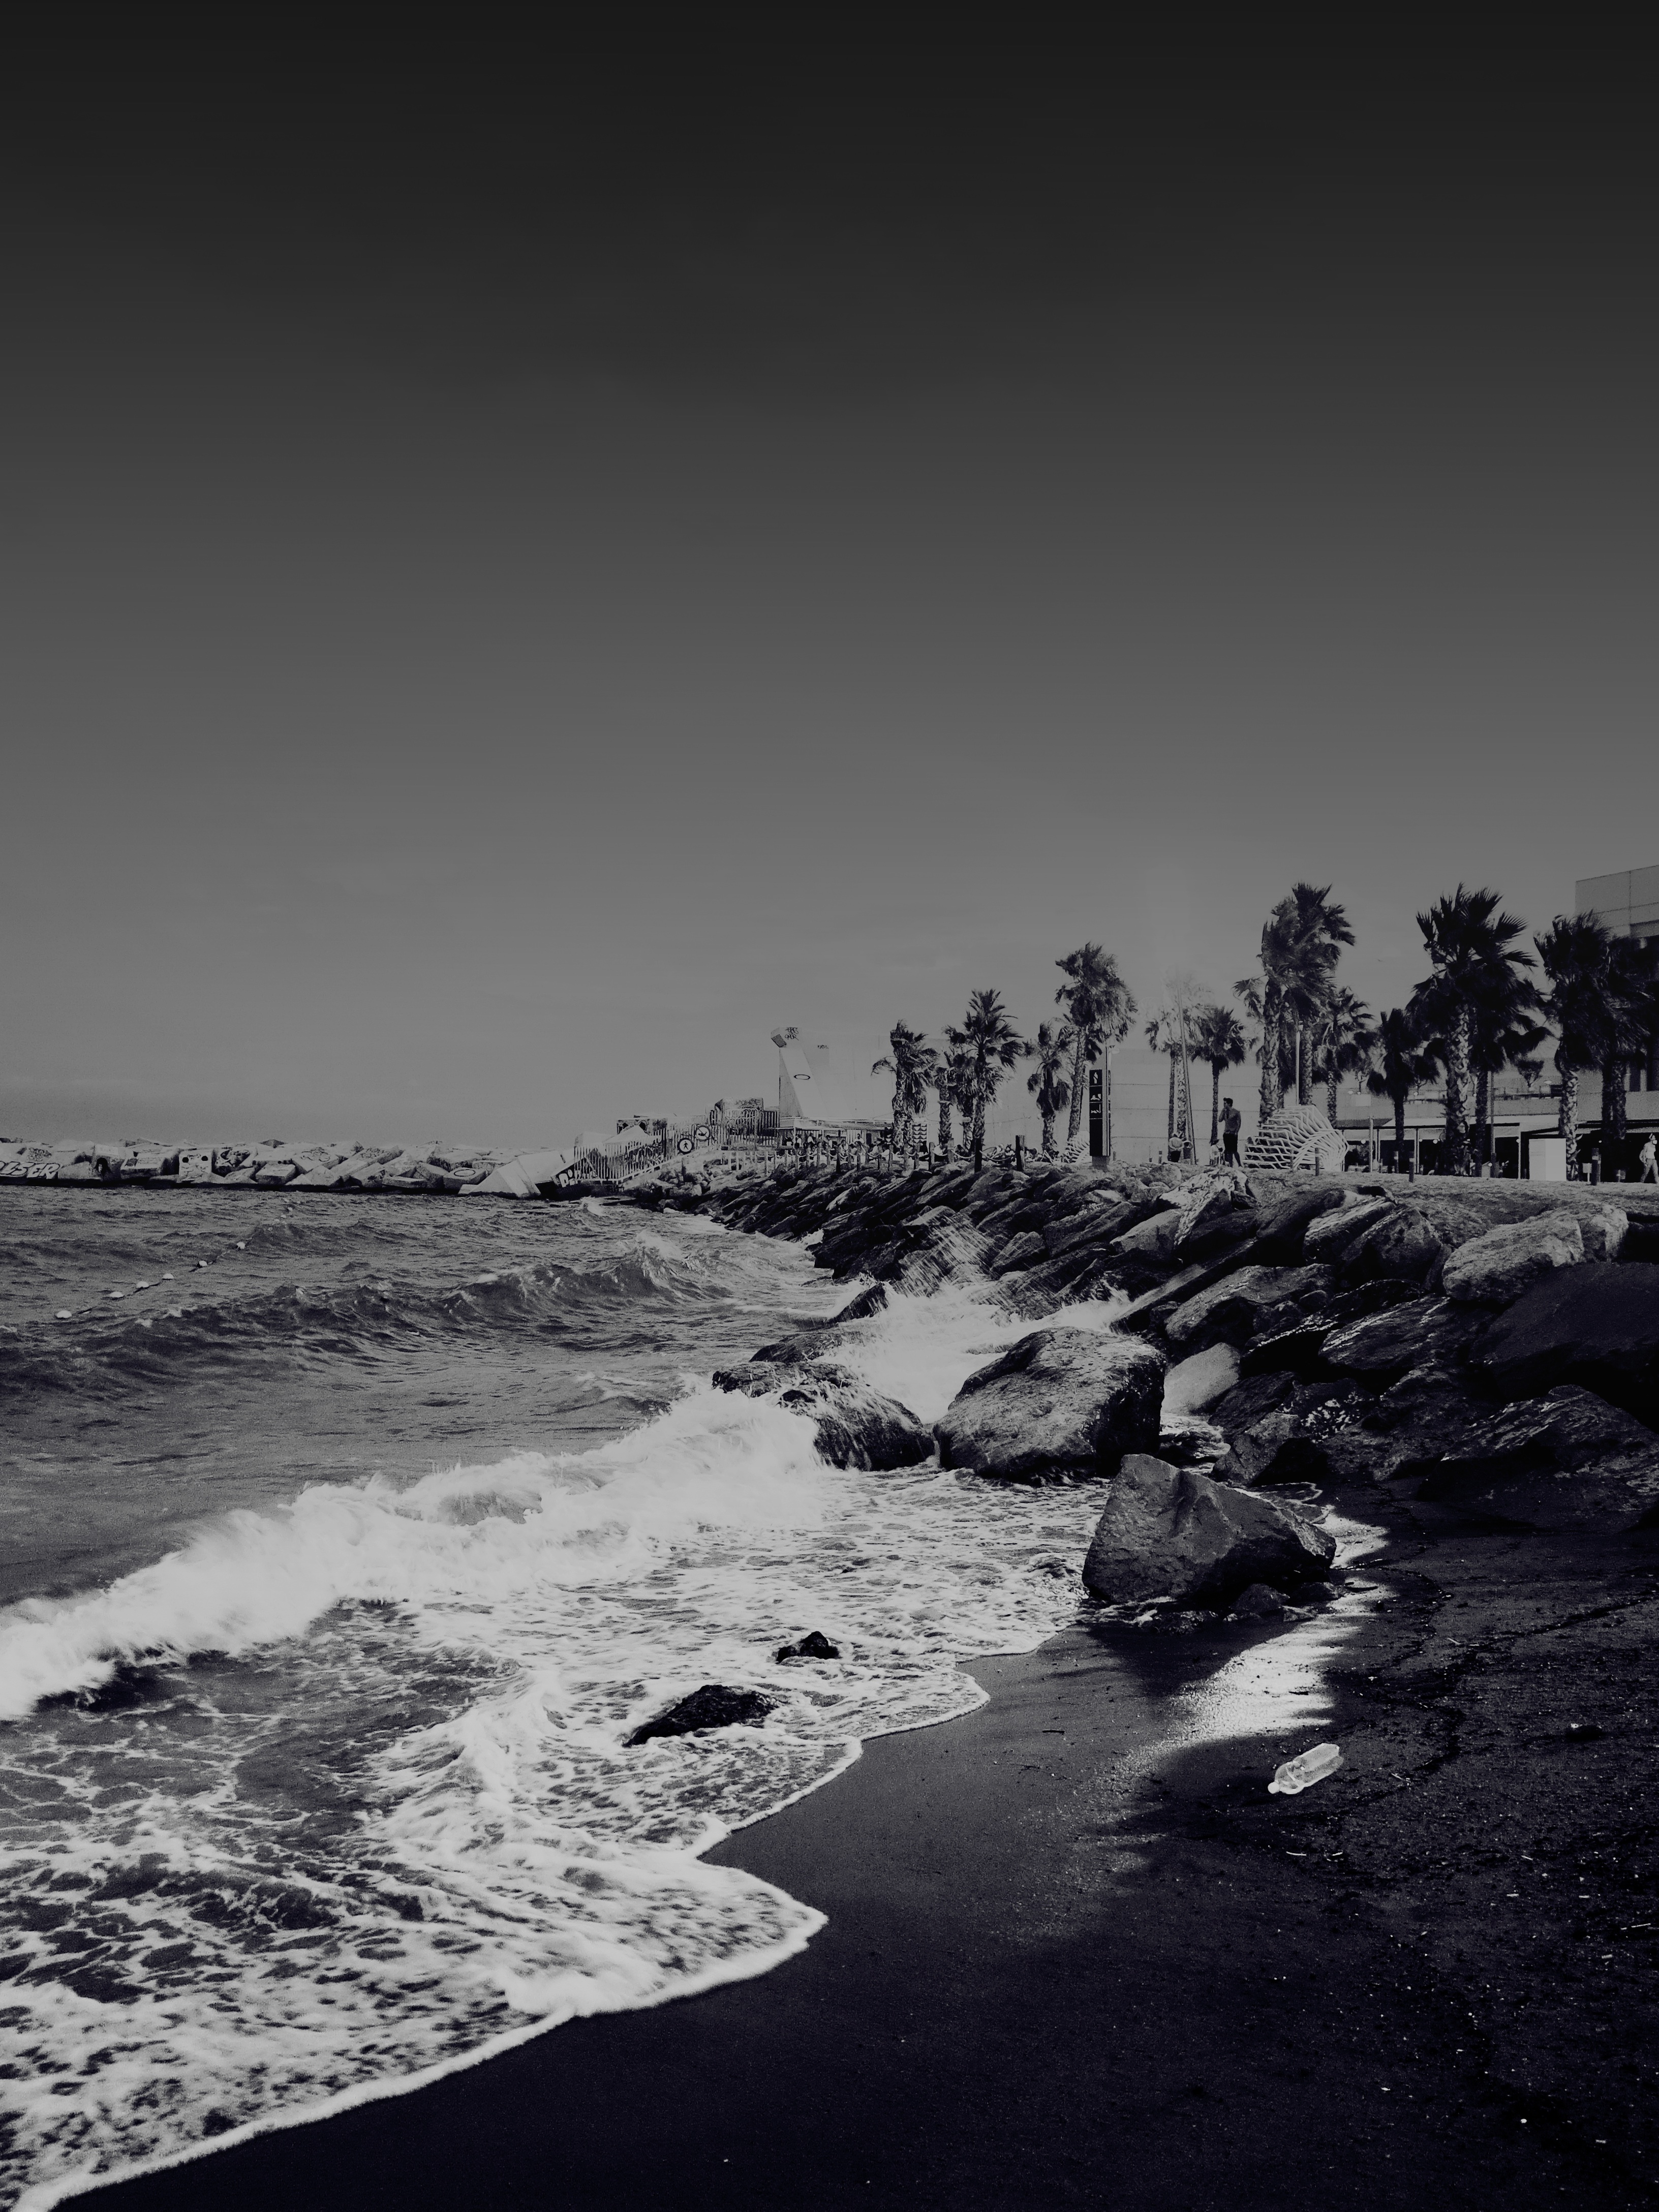
beach, sea, coast, sand, rock, ocean, horizon, cloud, black and white, sky, photography, shore, wave, bay, darkness, monochrome, monochrome photography, atmospheric phenomenon, wind wave